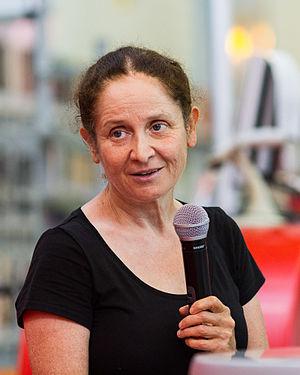
Magdalena Tulli est une écrivaine et traductrice polonaise, qui a obtenu de nombreux prix littéraires ː Prix Kościelski1995, prix spécial au Concours littéraire de Gdynia 2007, Prix littéraire de Gdynia 2012 et Prix littéraire Gryfia de Szczecin.